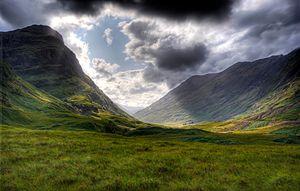
Glencoe est un village du comté de Restigouche, au nord de la province canadienne du Nouveau-Brunswick. Le village a le statut de DSL.
Un glen est une vallée longue, profonde, en auge, d'origine glaciaire. Une rivière peut couler au fond de la vallée.
Glen Coe, en écossais Gleann Comhann, est un glen, une vallée d'Écosse, au Royaume-Uni. Le village principal en est Glencoe.